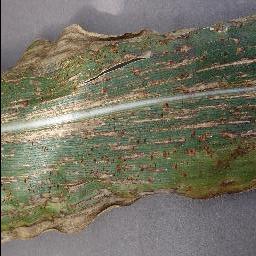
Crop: corn
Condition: (maize)_cercospora_spot_gray_spot